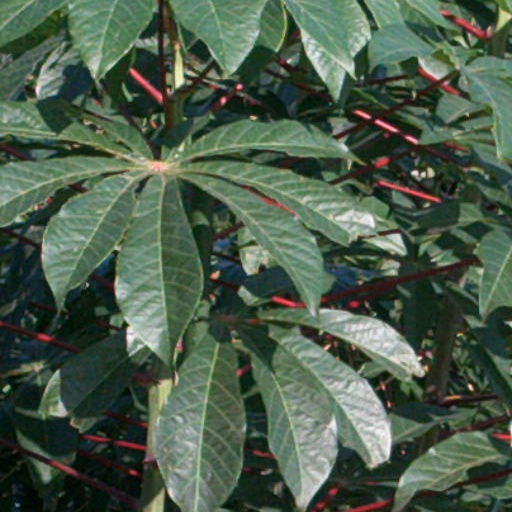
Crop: cassava